Jessie Kenney

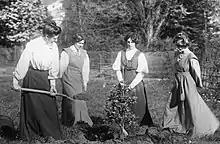
Mary Blathwayt planting a tree at Suffragette's Rest with Vera Holme, Jessie and Annie Kenney in 1909

Jessie Kenney worked in a cotton mill from the age of thirteen, along with her sisters Annie, Alice and Jennie becoming involved in the trades union there. Her mother died in 1905 at the age of fifty three and in the same year Kenney became actively involved in the Women's Social and Political Union (WSPU) after she and her sister, Annie, heard Teresa Billington-Greig and Christabel Pankhurst speak at the Oldham Clarion Vocal Club. Kenney did not have Annie's gift for public speaking but she was more organised. In 1906 she became the secretary of Emmeline Pethick-Lawrence. She would organise members to interrupt meetings and to send deputations.